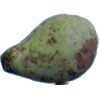
Label: Pear Stone 1